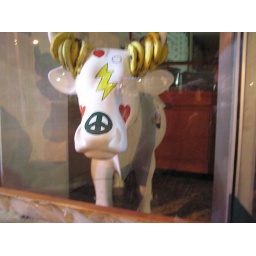
the cow by the front window of Emack &amp;amp; Bolio's on Beacon St.